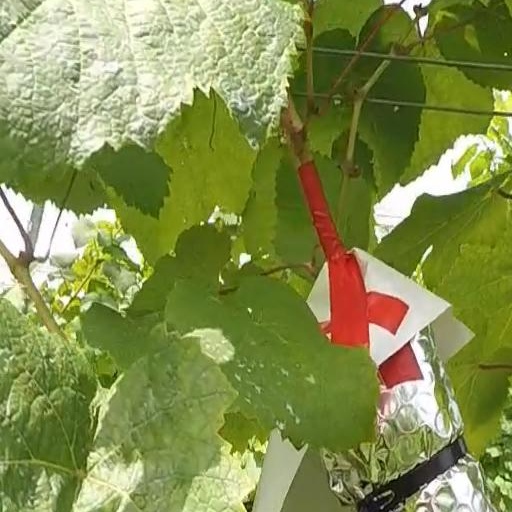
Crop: grape